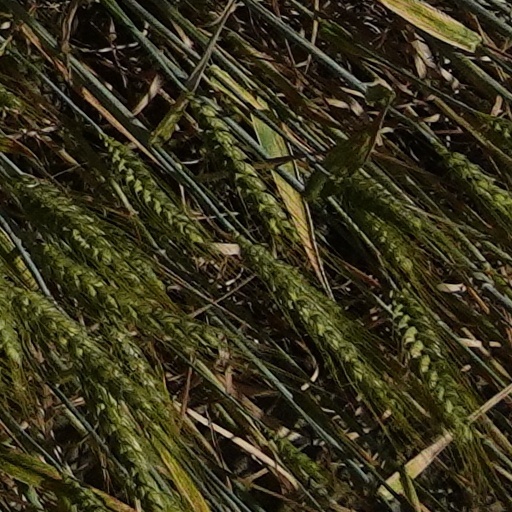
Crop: wheat